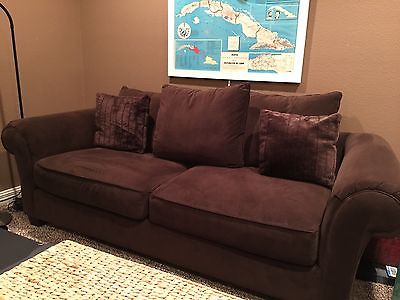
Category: sofa